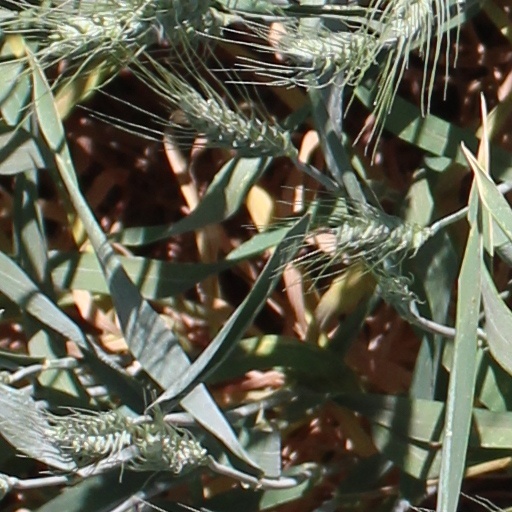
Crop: wheat